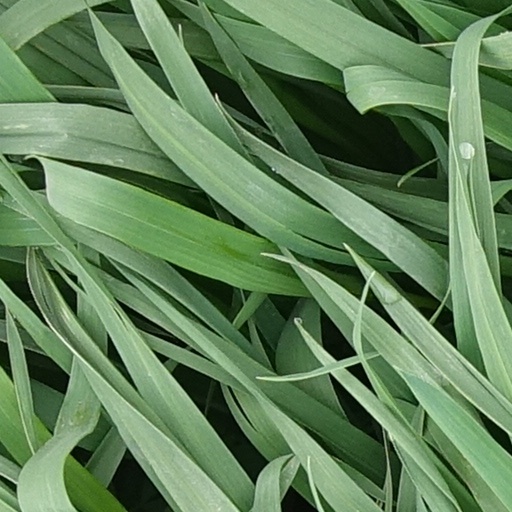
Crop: wheat